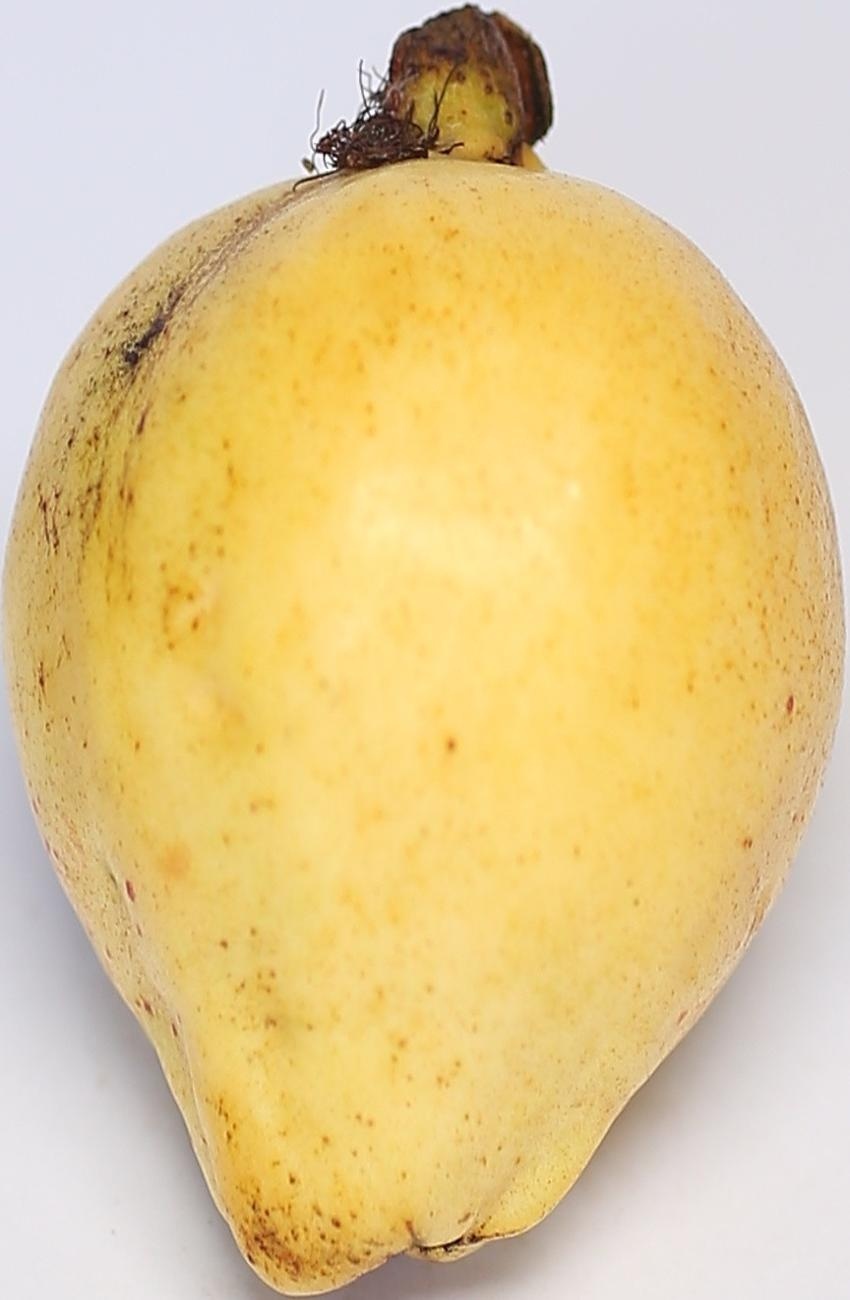
Maturity: ripe
Variety: riyali